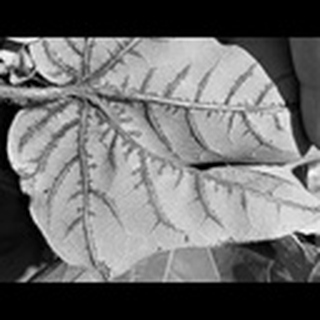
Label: cotton_bacterial_blight